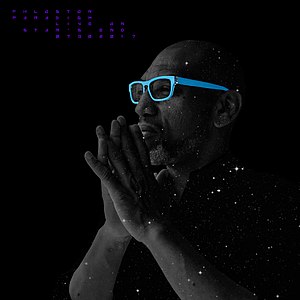
King Britt
King Britt er en amerikansk DJ og musikproducer.